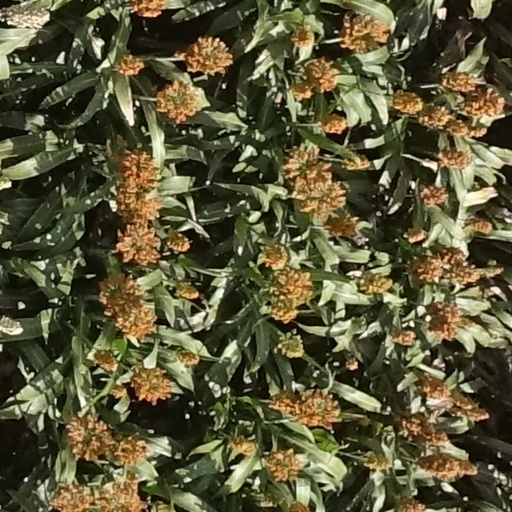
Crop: sorghum